Open–closed principle

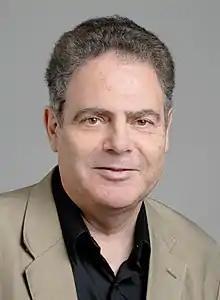
The open-closed principle was introduced by Bertrand Meyer.

In object-oriented programming, the open–closed principle (OCP) states ""software entities (classes, modules, functions, etc.) should be open for extension, but closed for modification"";